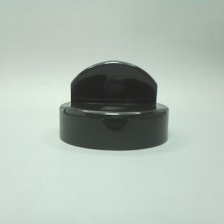
Color: black
Cap type: dual flip-top cap